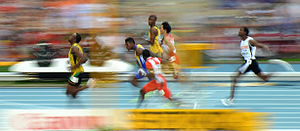
Løbesport
100 meter løb ved VM i 2013 med Usain Bolt først over stregen.
Løb er en transportmetode der foregår til fods, men med en bestemt skridtfrekvens.